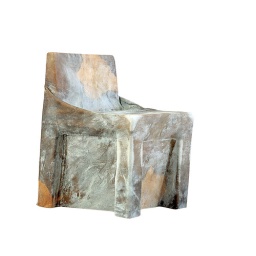
Cow chair for Droog by Niels van Eijk